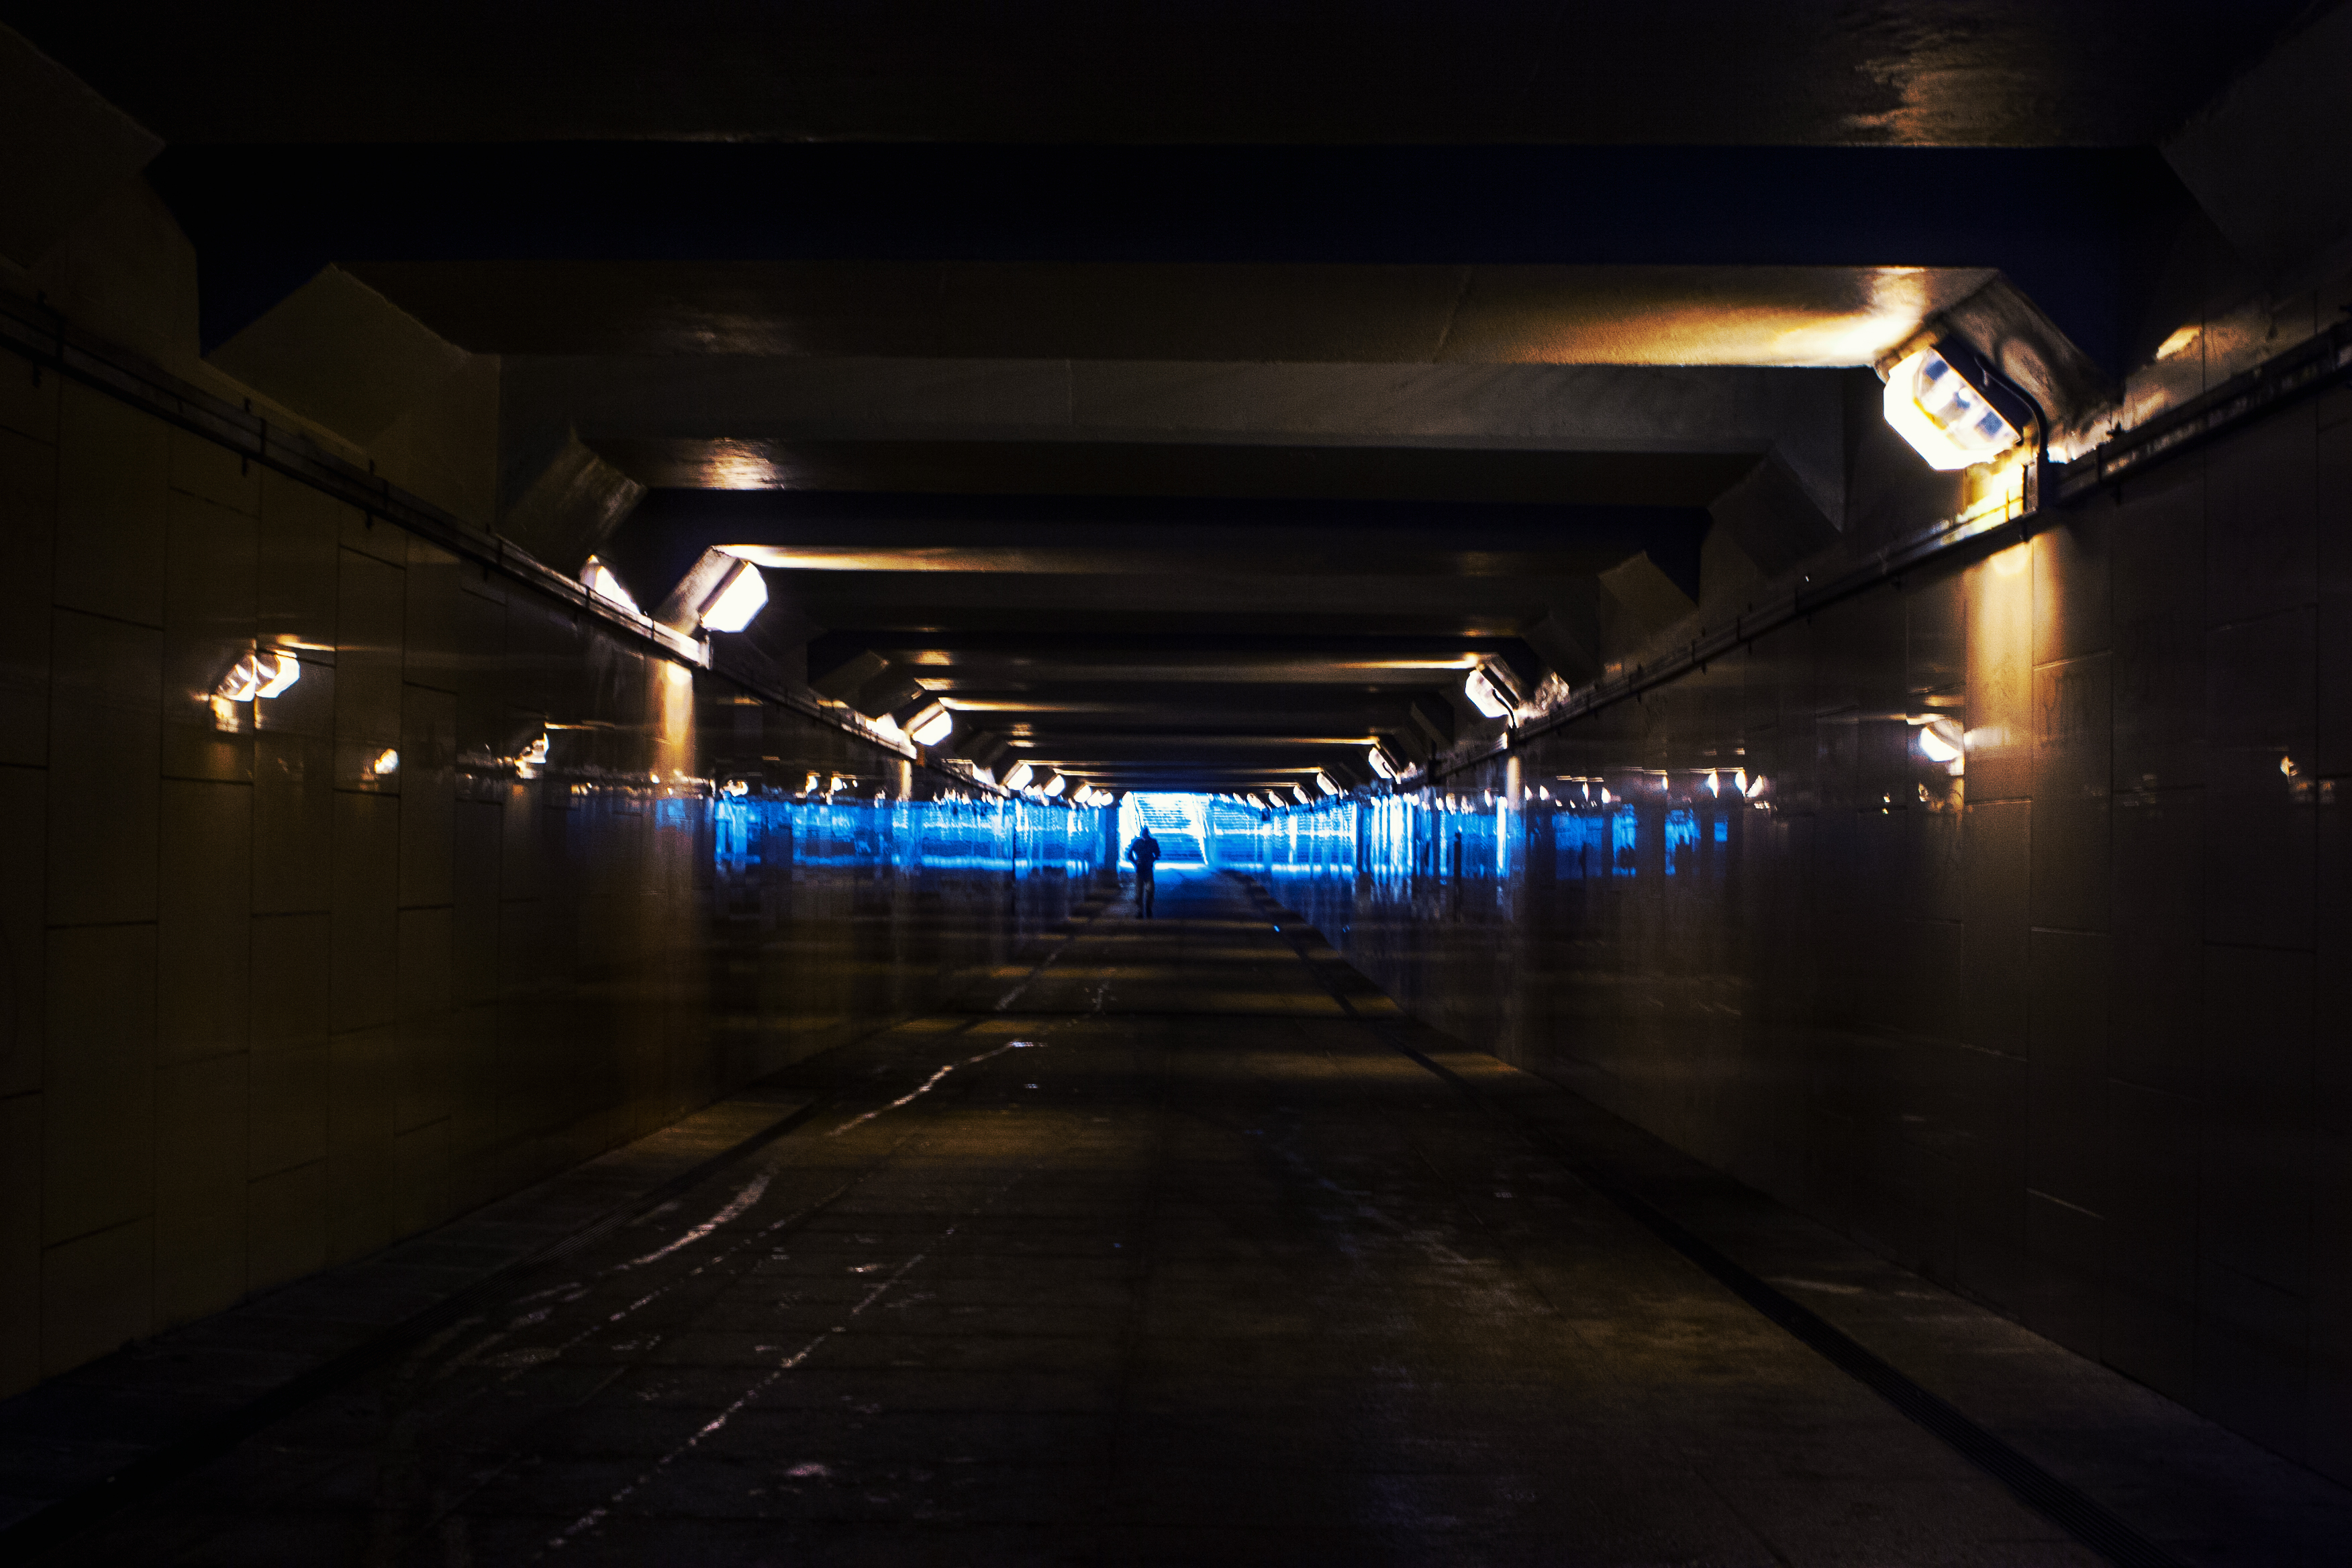
images, automotive lighting, electricity, street light, sky, asphalt, road surface, building, gas, midnight, Tints and shades, road, parking, city, electric blue, symmetry, space, tunnel, darkness, public transport, concrete, parking lot, public utility, subway, electrical supply, night, street, ceiling, light fixture, fluorescent lamp, evening, lane, flooring, neon